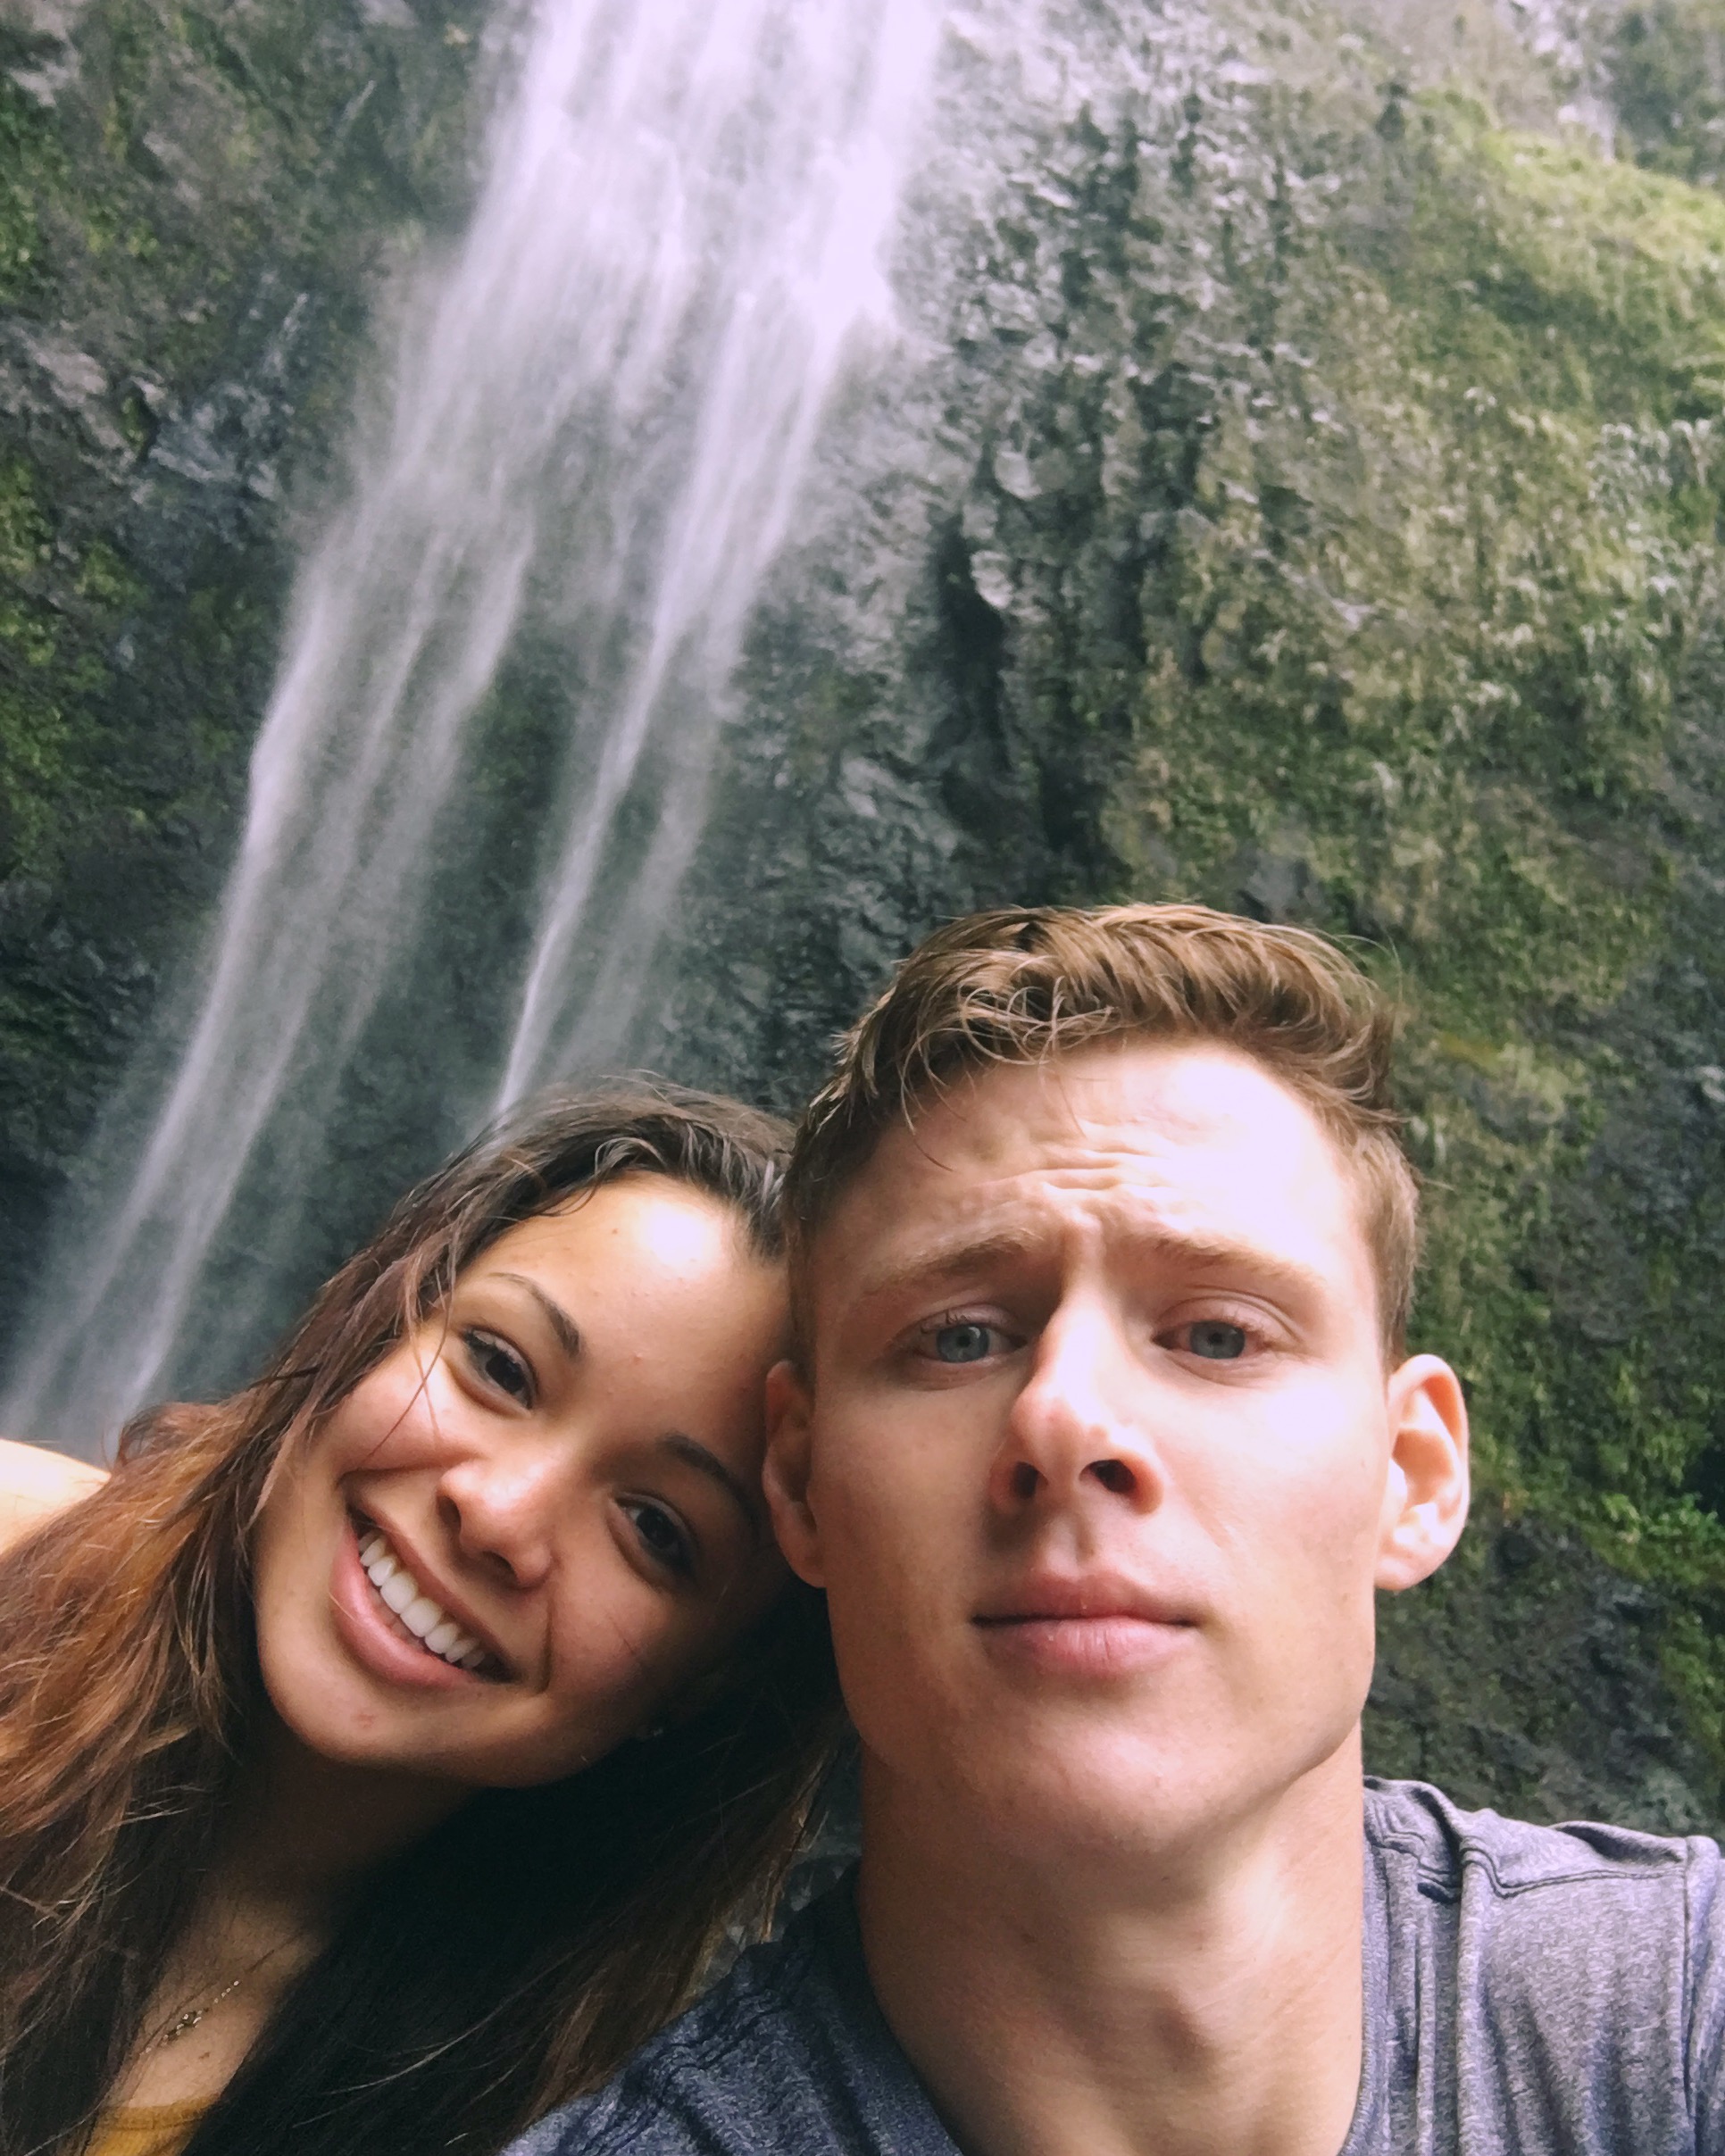
girl, nature, smile, emotion, photography, fun, tree, water, water feature, vacation, friendship, plant, watercourse